Kokkai Futoshi

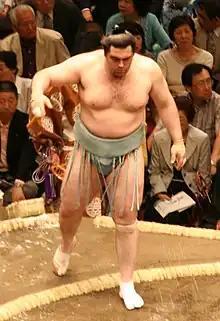
Kokkai in May 2007

Kokkai steadily climbed the "maegashira" ranks, reaching the #1 position in November 2004 before slipping back slightly. One of his best performances came in July 2005 when he defeated "yokozuna" Asashōryū for the first time, scored nine wins and was awarded the Fighting Spirit prize. He made his "san'yaku" debut in September 2006 at "komusubi" rank and held it with a solid 8–7 record, but he fell back to the "maegashira" ranks after a back injury restricted him to a poor 3–12 mark in November.